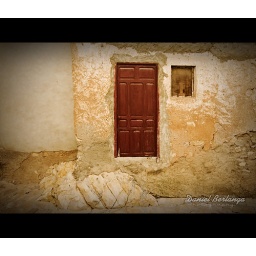
A strange door in a wall of the old streets of Caravaca de la Cruz, Murcia, Spain.